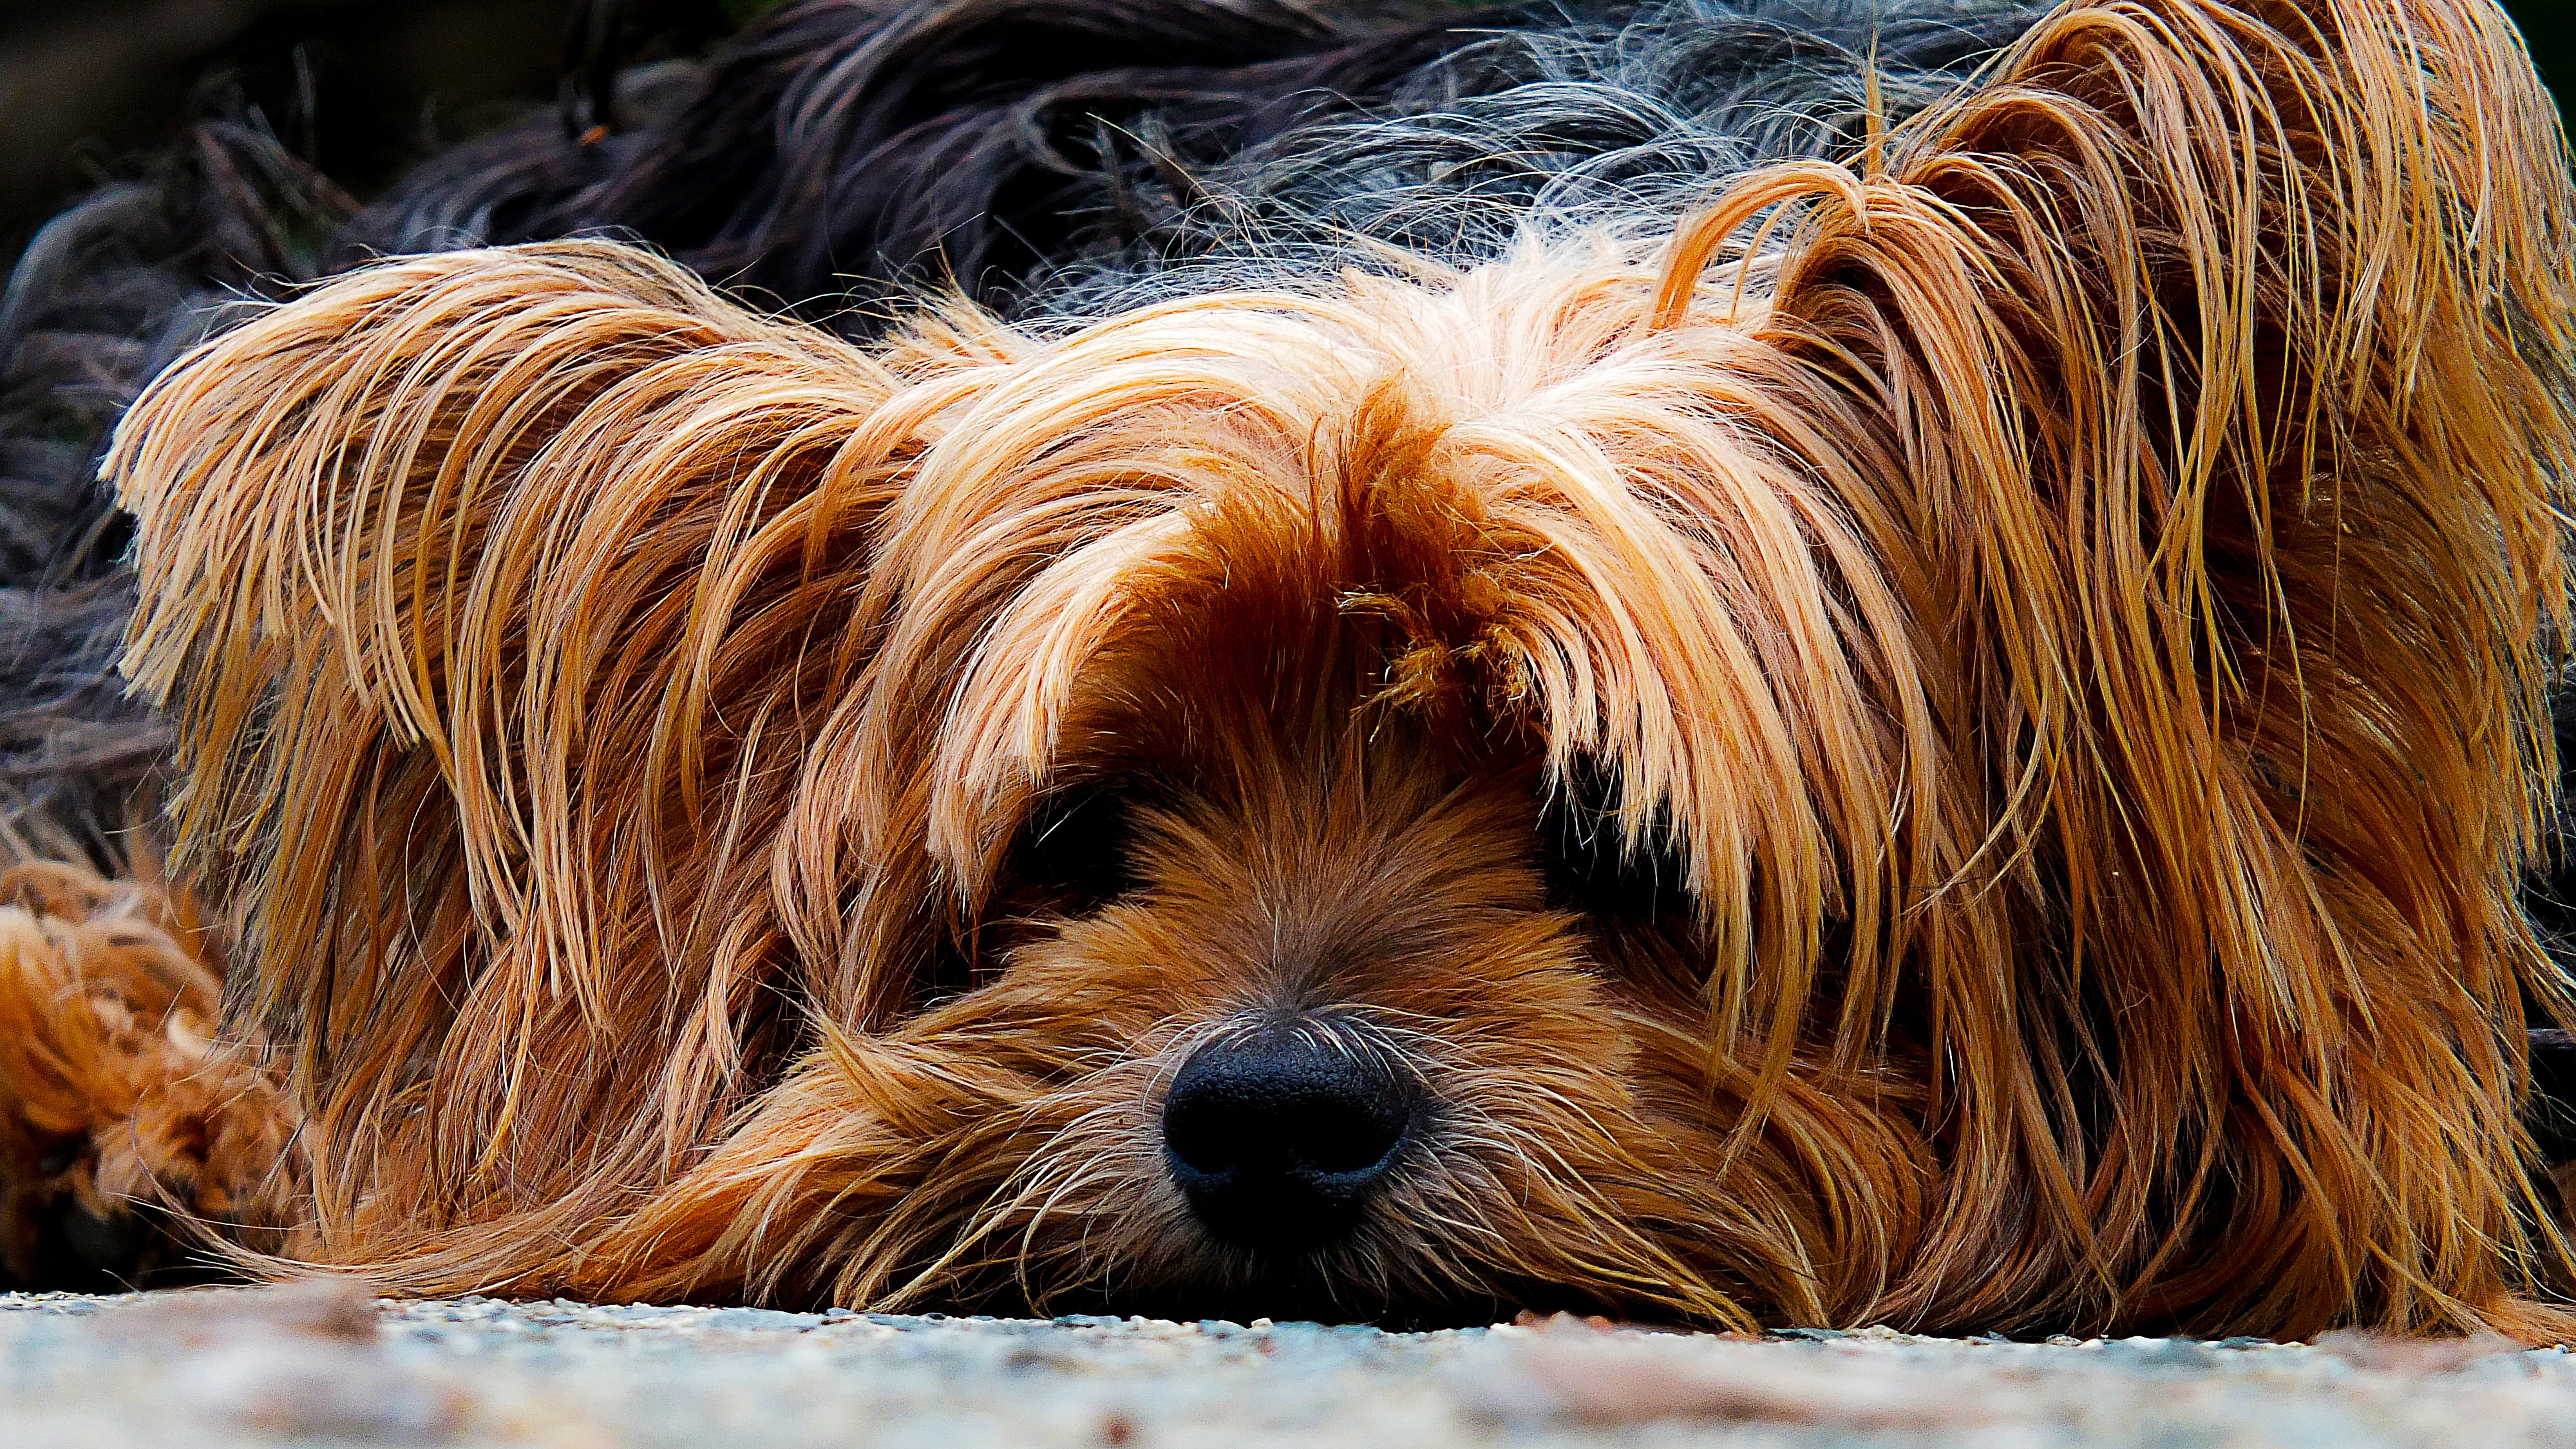
puppy, dog, portrait, mammal, close up, whiskers, vertebrate, dog breed, terrier, yorkshire terrier, lazy dog, australian silky terrier, dog like mammal, australian terrier, norfolk terrier